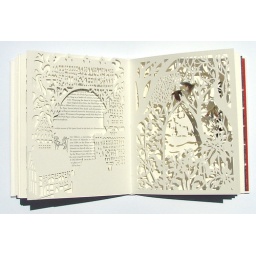
The Wondrous Stag. Book thesis on the characterization of female and male characters in western &amp;amp; eastern folktales.